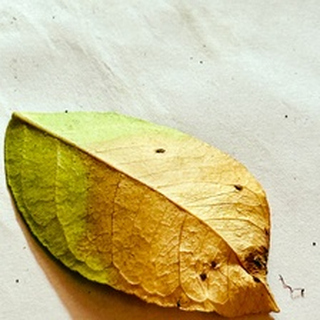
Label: lemon_dry_leaf